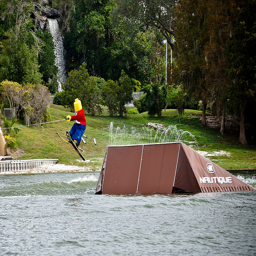
Wake boarder dressed as Lego figure goi off ramp in lake.
A person in a costume that is on skis.
Someone dressed as some kind of cartoon character doing water skating jumps.
a water skier is doing a jump and a waterfall
The tent has fell in the blue water